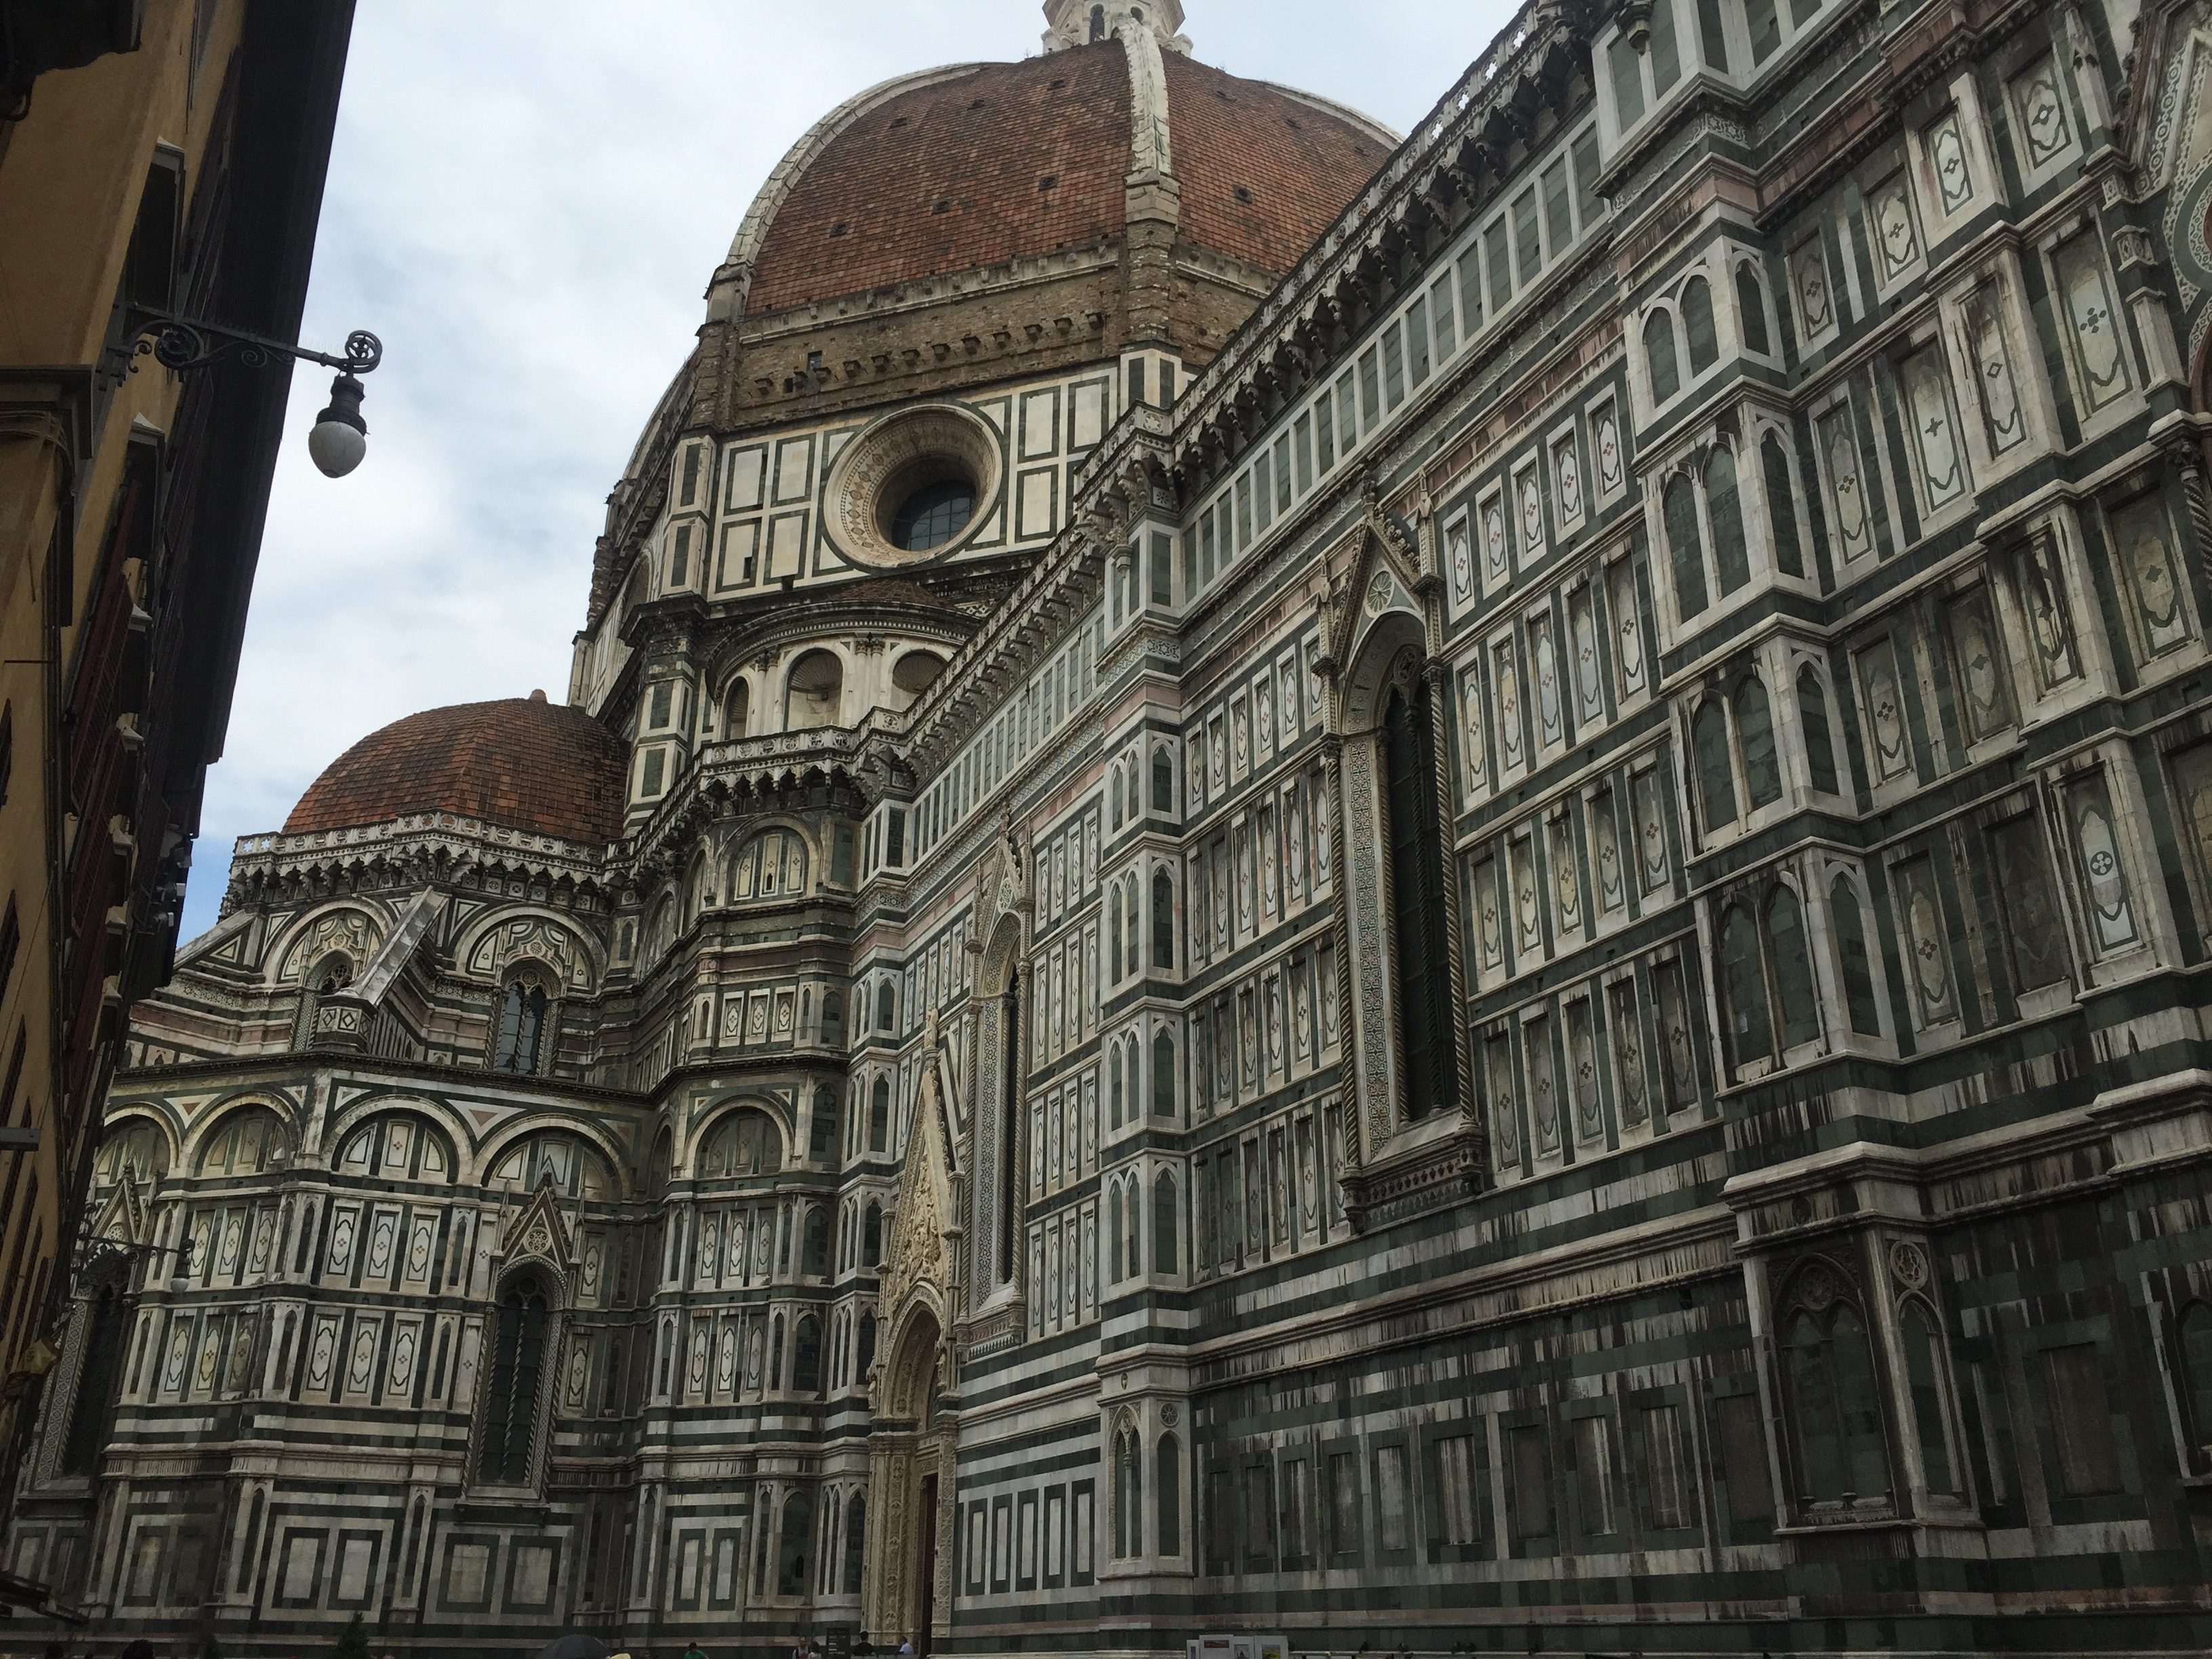
architecture, building, cityscape, landmark, facade, church, cathedral, place of worship, synagogue, history, gothic architecture, ancient history